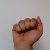
The image shows a hand gesture representing the letter 'A' in Indian Sign Language.